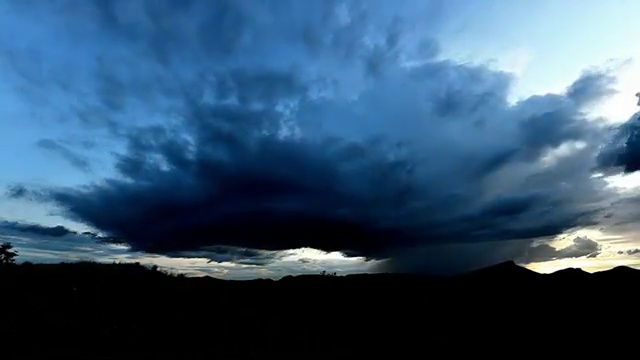
Fire: no
Smoke: no